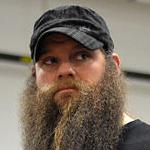
Age: 30